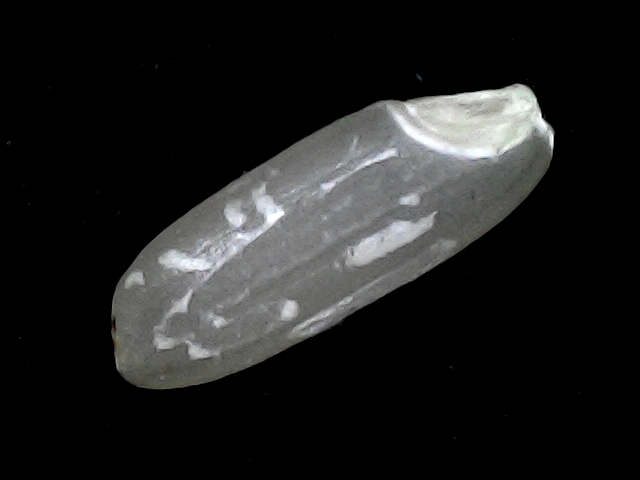
Rice variety: BD51